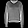
Label: Pullover